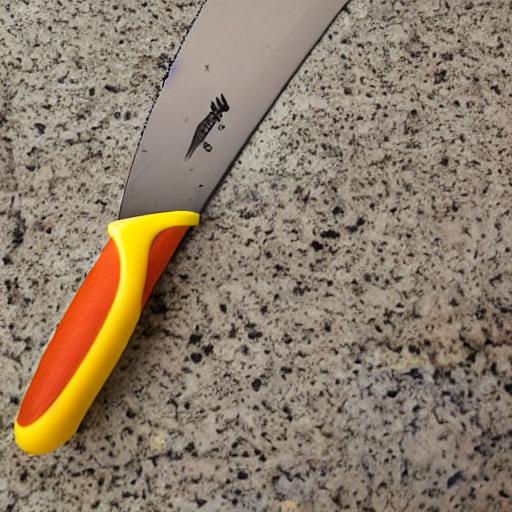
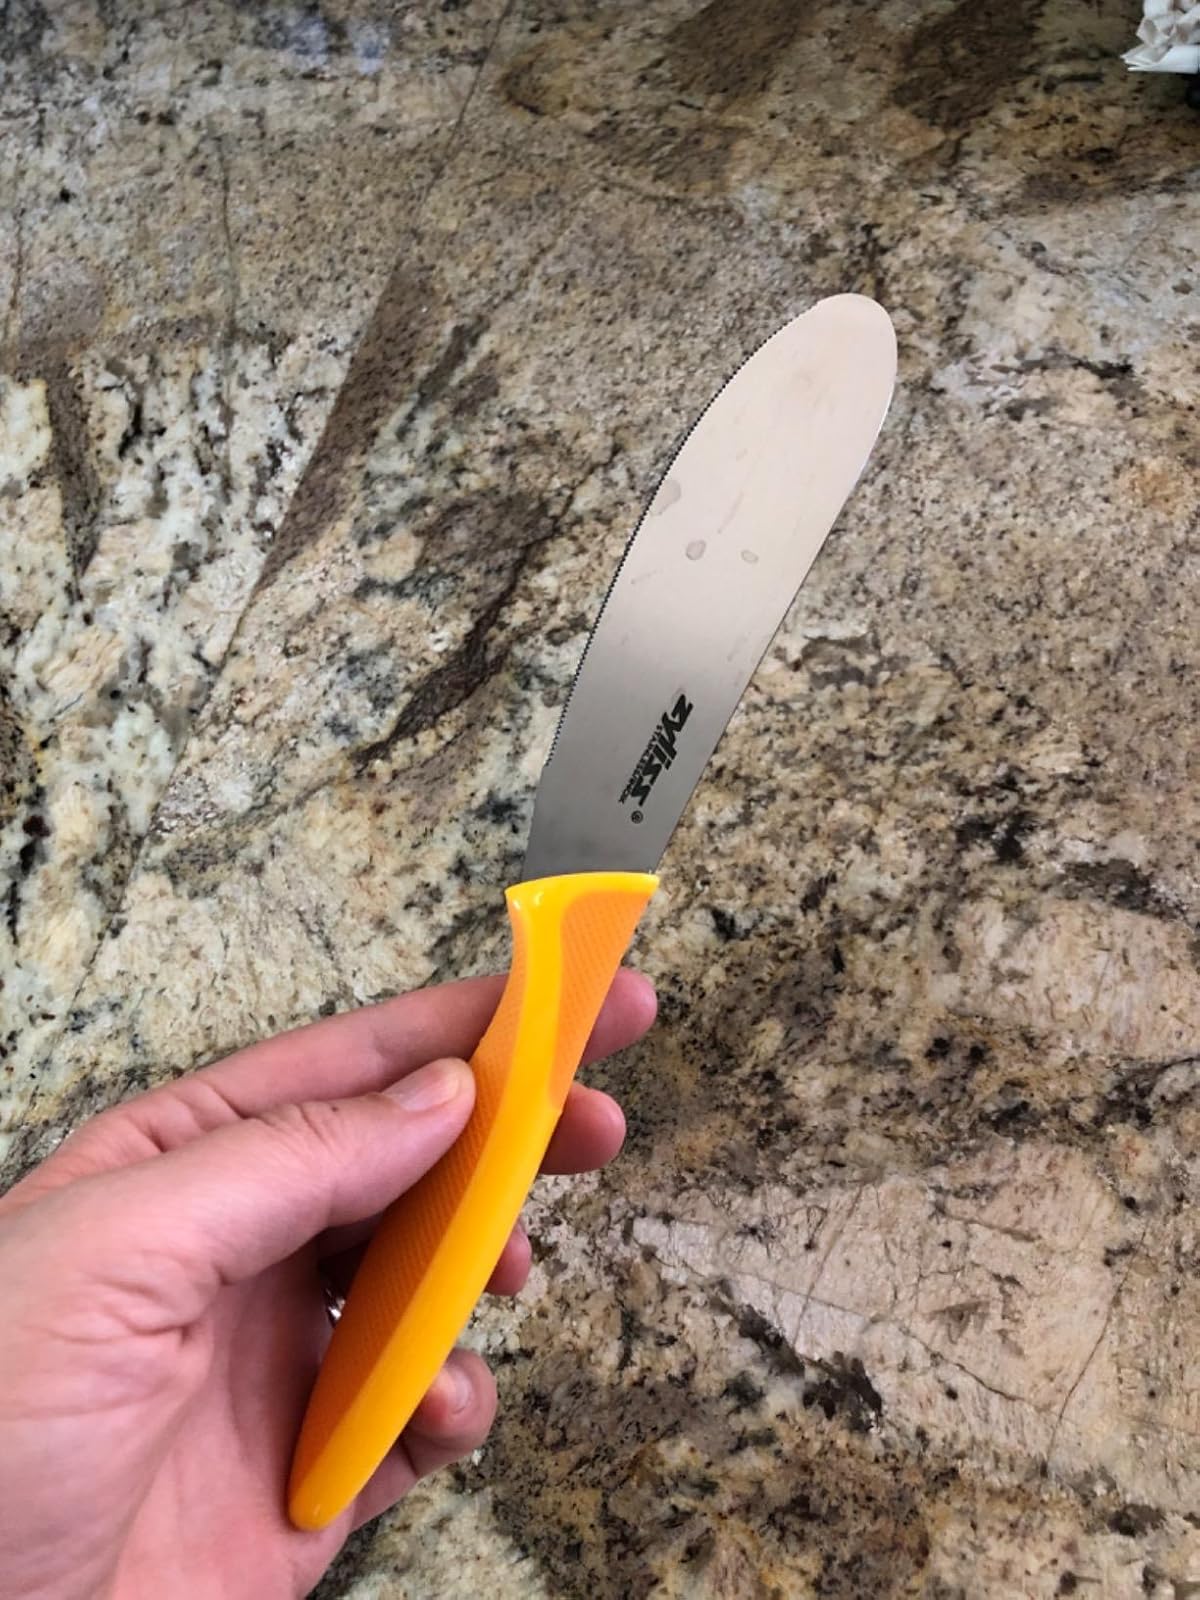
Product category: items_knife
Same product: no